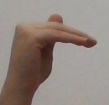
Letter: khaa